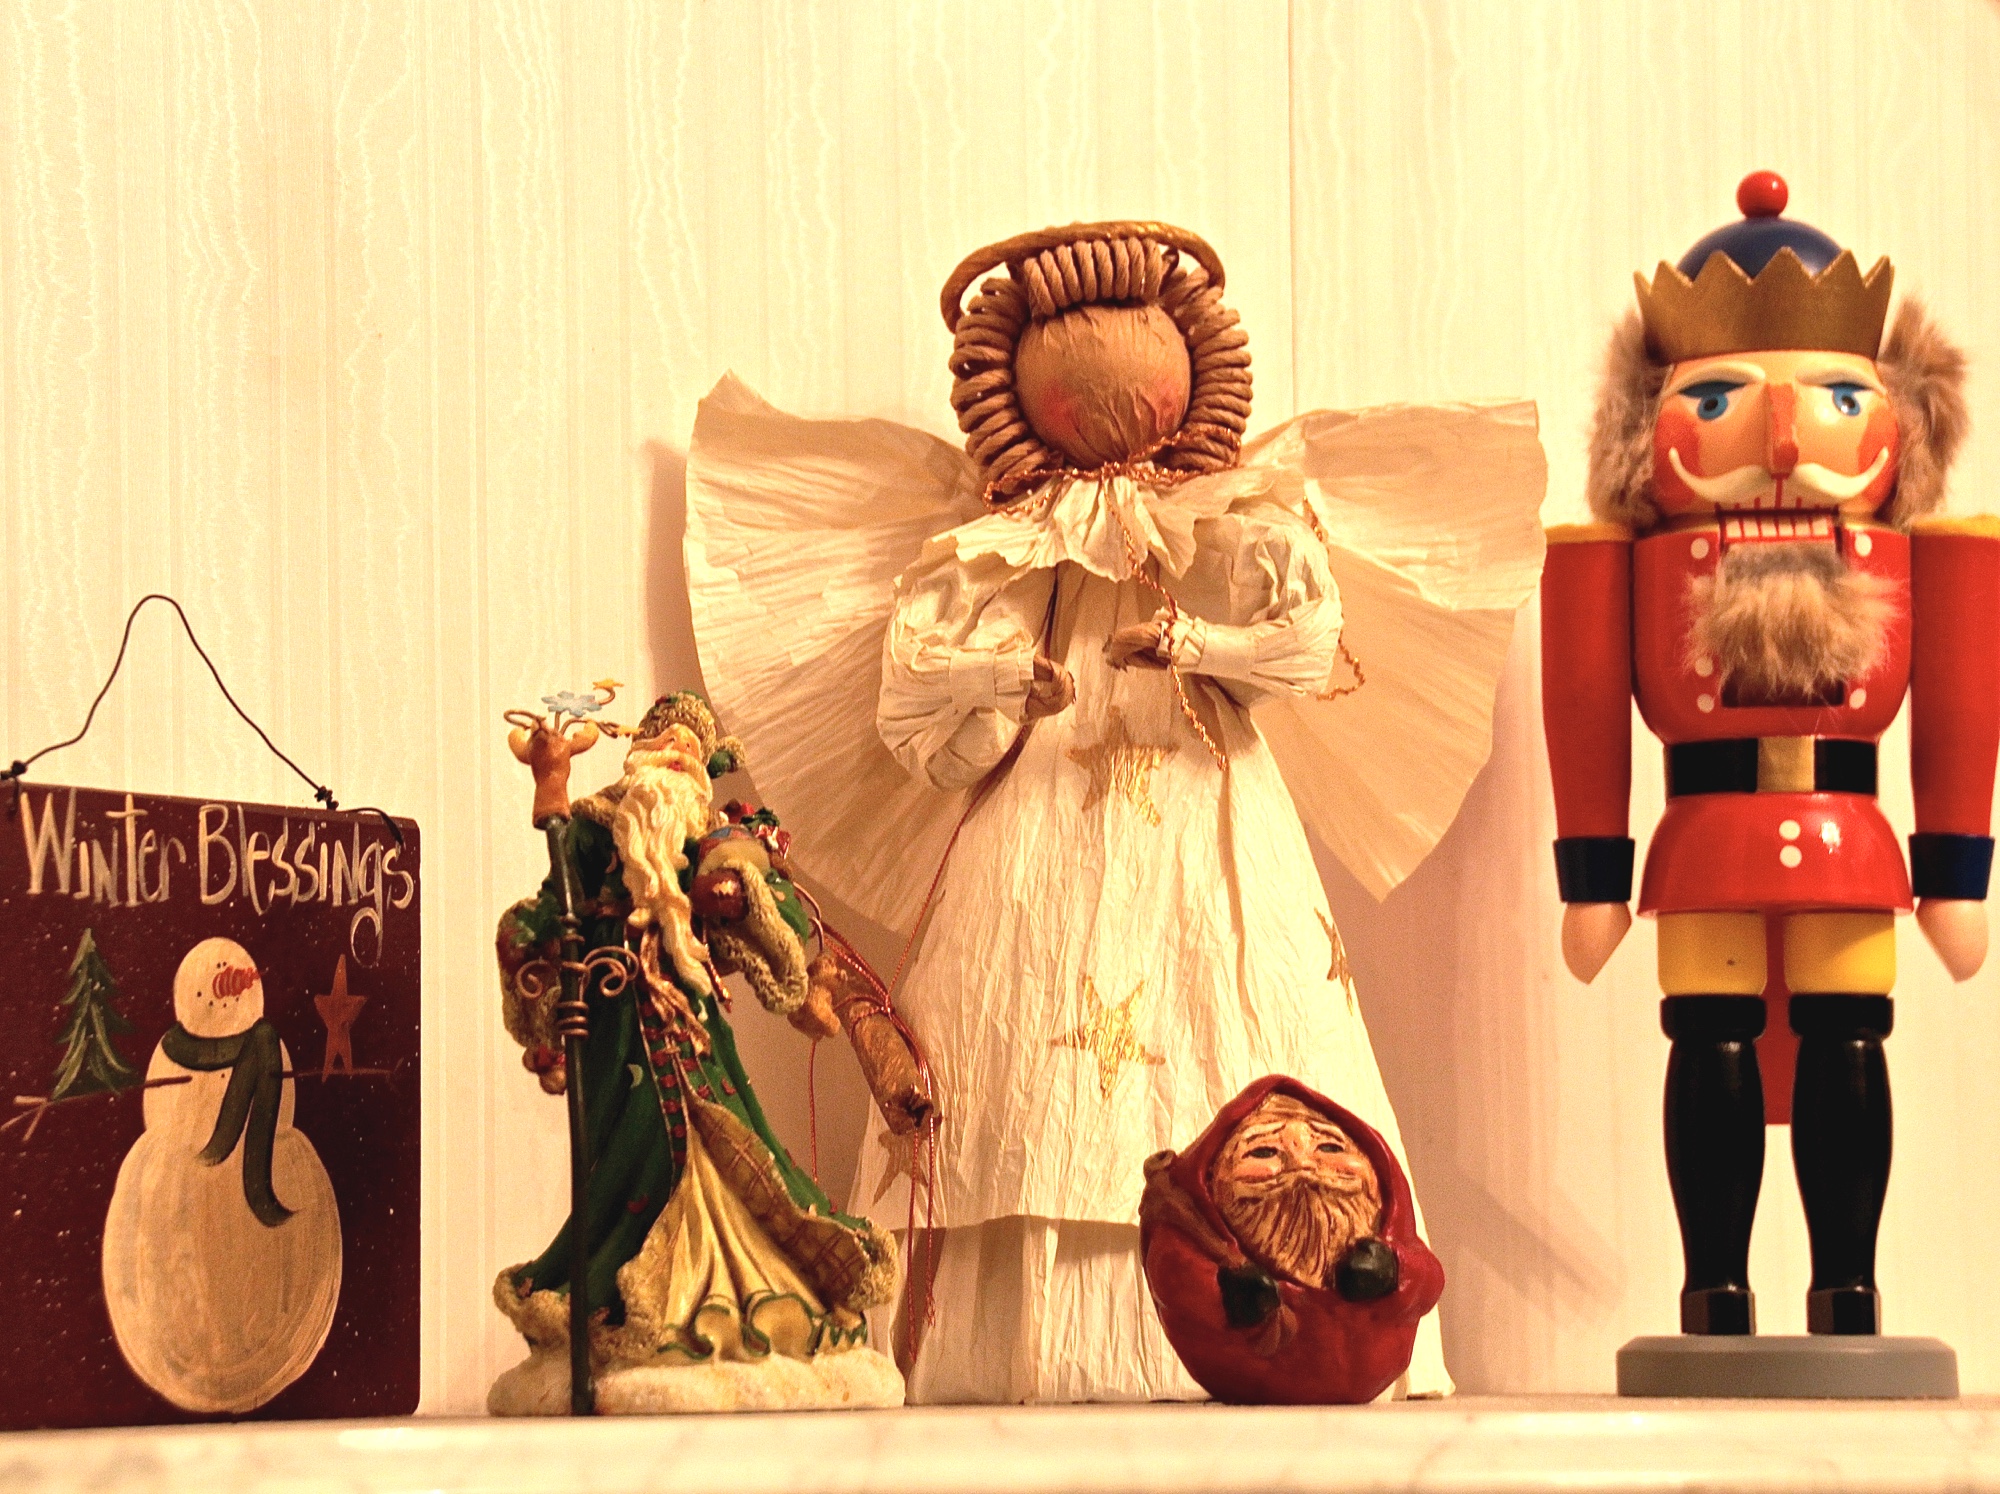
toy, christmas decoration, illustration, 3652015, 365the2015edition, day350, day350365, 16dec15